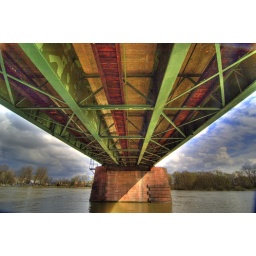
hdr bridge over river main